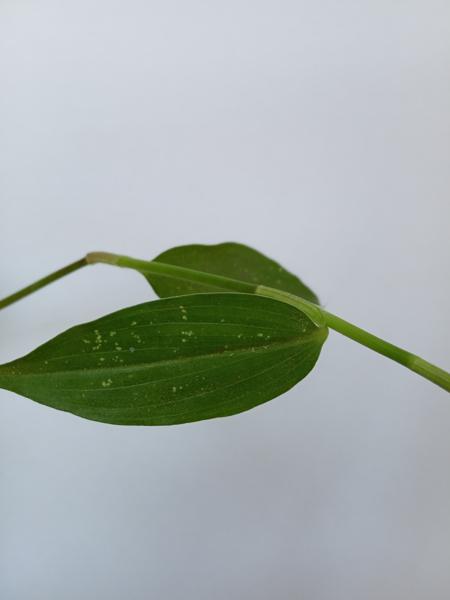
Weed species: Commelina benghalensis